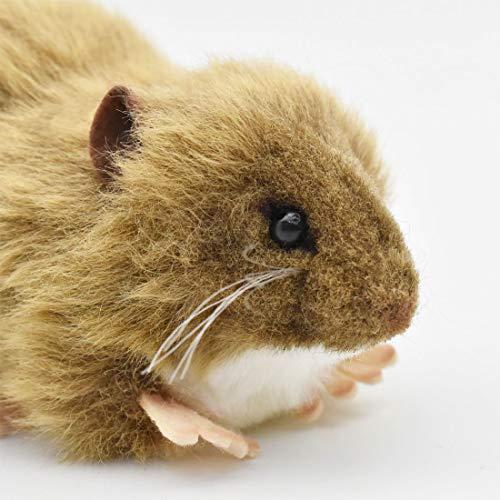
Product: HANSA Mouse Plush, Brown
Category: Toys & Games | Stuffed Animals & Plush Toys | Stuffed Animals & Teddy Bears
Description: HANSA - Brown Mouse Plush Toy.
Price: $11.99
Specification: ProductDimensions:4.7x2.4x2.8inches|ItemWeight:1.12ounces|ShippingWeight:1.12ounces(Viewshippingratesandpolicies)|DomesticShipping:ItemcanbeshippedwithinU.S.|InternationalShipping:Thisitemisnoteligibleforinternationalshipping.LearnMore|ASIN:B003VI17IM|Itemmodelnumber:190443|Manufacturerrecommendedage:3yearsandup